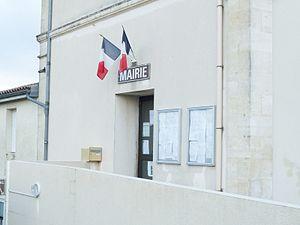
Mairie de Soubran, Charente-Maritime, France
Soubran est une commune du sud-ouest de la France, située dans le département de la Charente-Maritime.